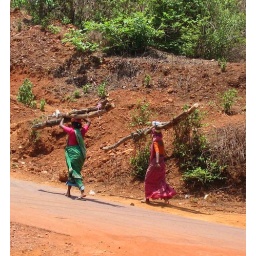
Women carrying logs on their heads. Red dirt and colorful clothing everywhere. Click on the image to view in the lightbox.